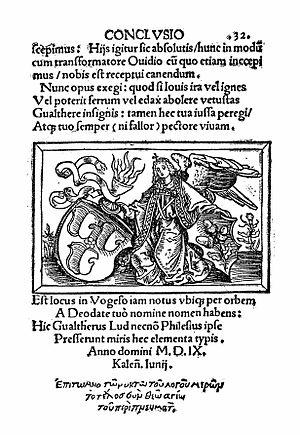
Mathias Ringmann était un humaniste helléniste, géographe, poète, pédagogue et correcteur d’imprimerie alsacien. On lui doit, au même titre que le cartographe Martin Waldseemüller, l'invention du terme America pour désigner le Nouveau Monde, en honneur à l'explorateur Amerigo Vespucci et dont la première occurrence apparait dans le planisphère publié en 1507 et sur lequel ils travaillèrent tous deux.
Eichhoffen est une commune française située dans le département du Bas-Rhin, en région Grand Est.